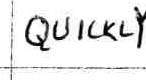
Label: quickly